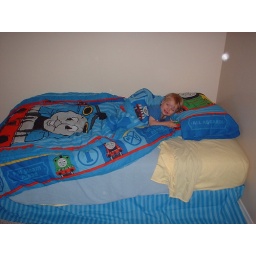
very small boy in big boy bed